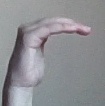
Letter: haa